Darwin D. Martin

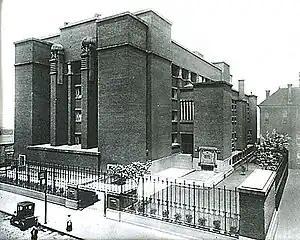
Larkin Administration Building

The two Martin brothers went to New York City and Darwin obtained a job selling soap. Martin then came by himself to Buffalo to work in the Larkin Company as the first, and at that time the only, hired office-worker of the Larkin Company, as all office work was done by Larkin himself. One of the figures in the company who Martin admired was Elbert Hubbard, an executive. Martin worked ferociously, putting in 361 workdays a year. His efforts enabled the company to expand and rival Sears and Roebuck Co. He is credited with converting all the company customer records from cumbersome ledgers to efficient card catalogs, a pioneering advance in business record-keeping at the time. In 1890, Darwin D. Martin replaced Hubbard as corporate secretary of Larkin Company. One of his assignments was to find an architect to design a new administrative building for the expanding company. His brother, William Martin, who was living in Chicago, recommended a young architect named Frank Lloyd Wright.